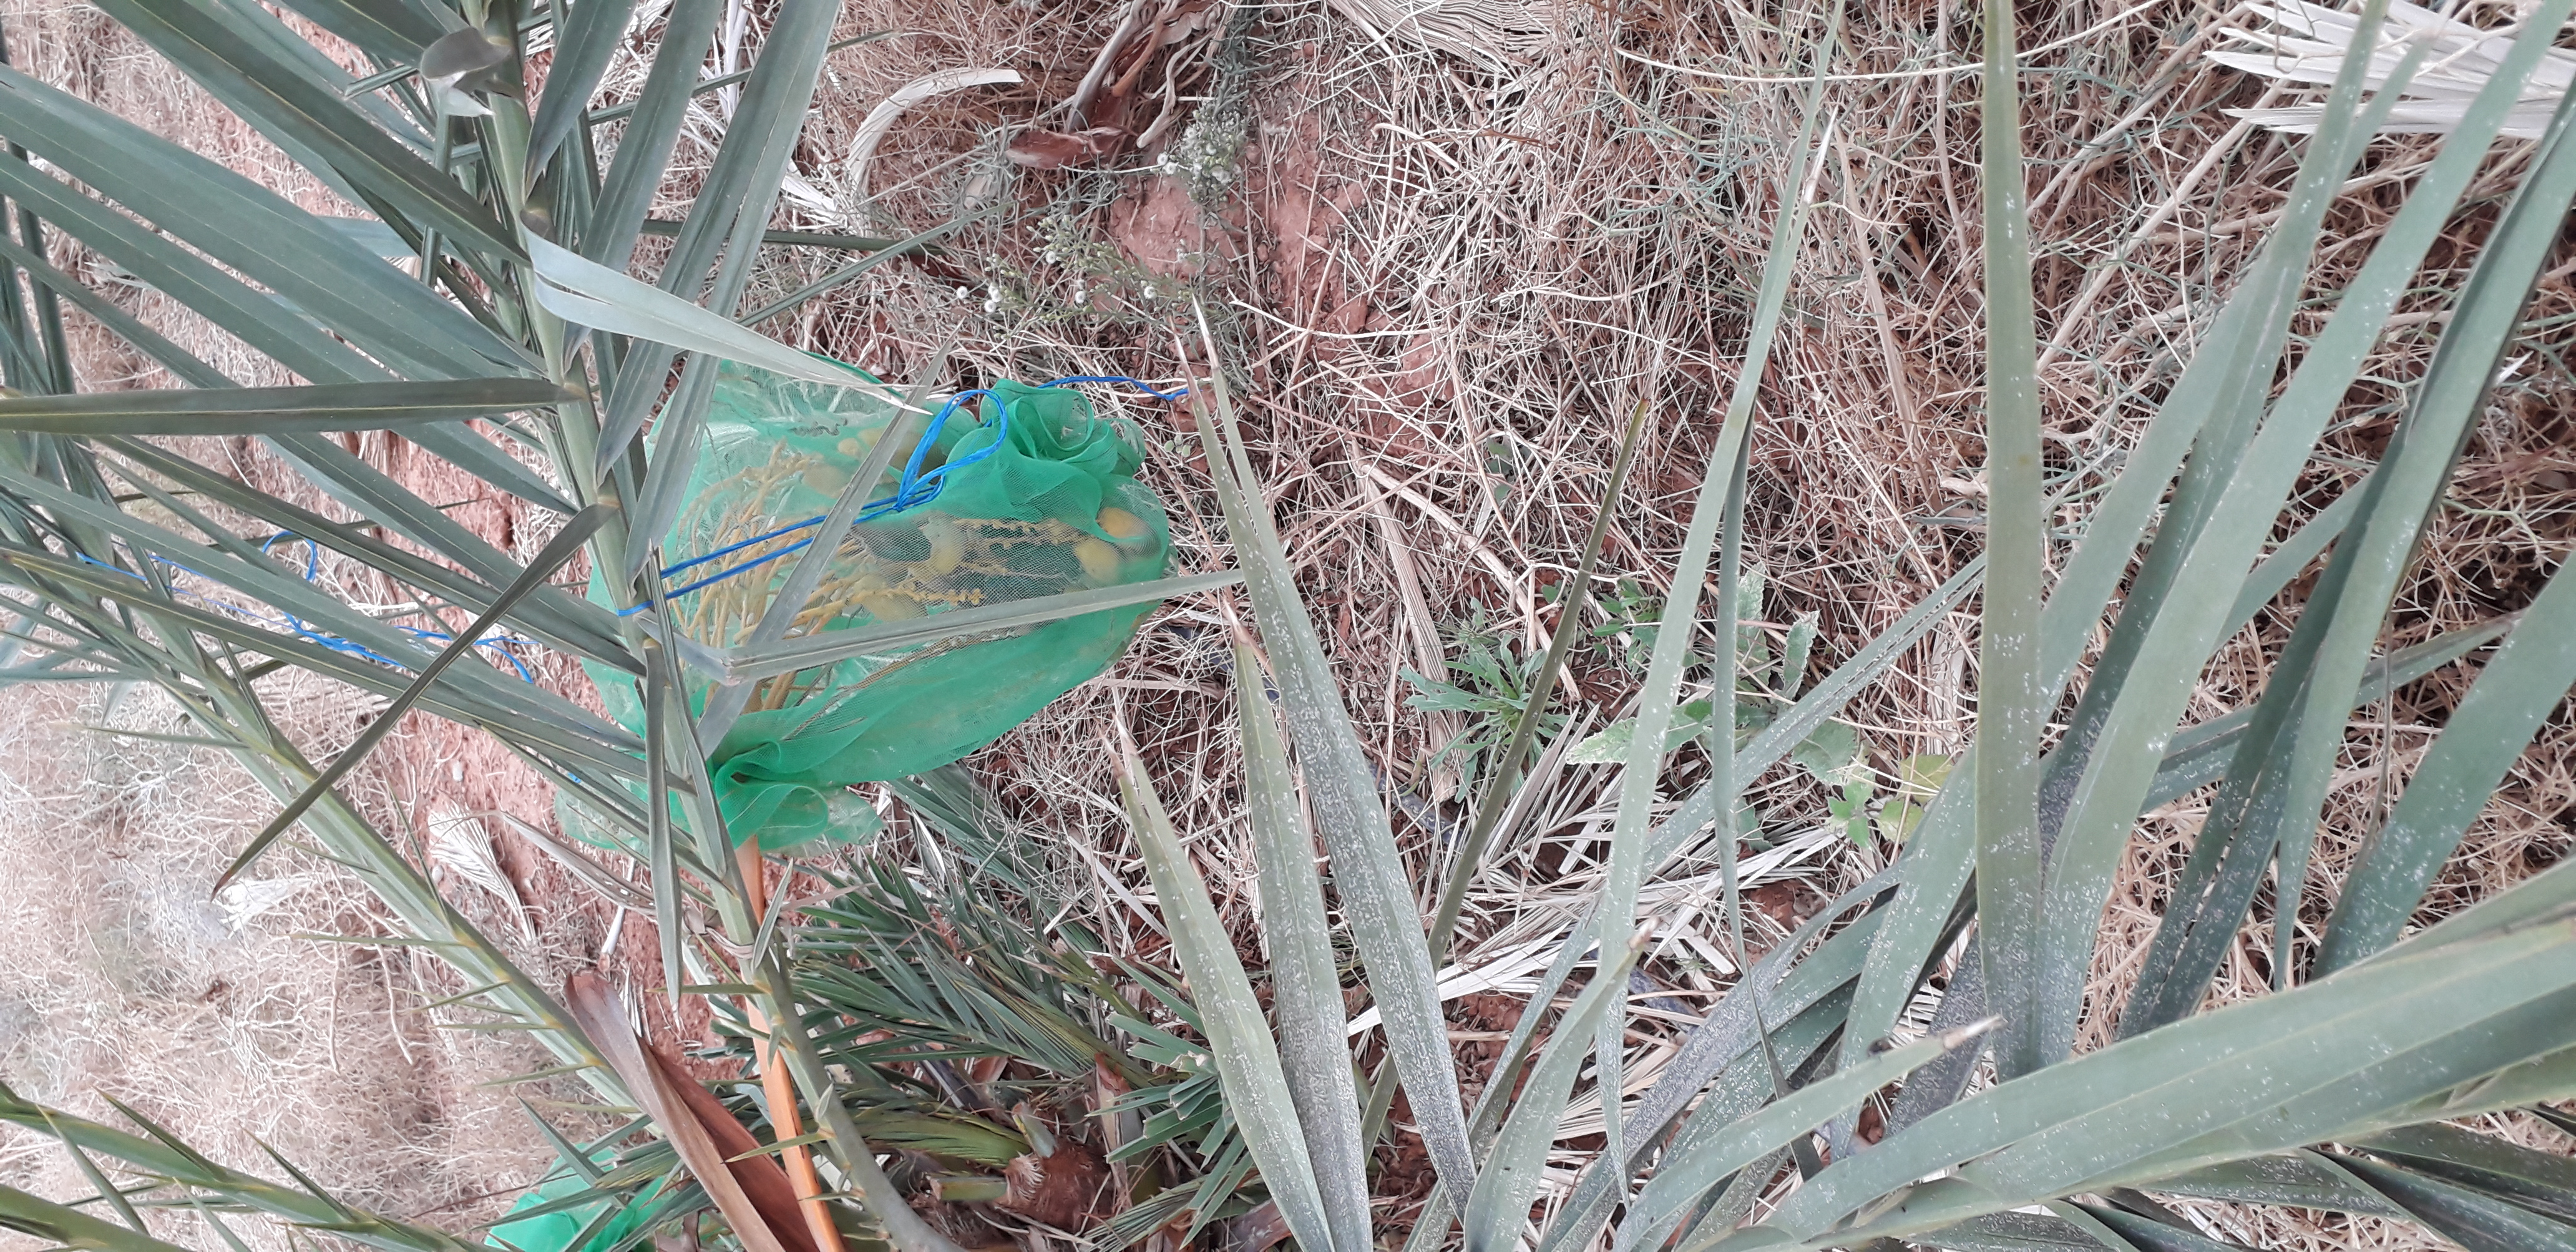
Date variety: Boumajhoul